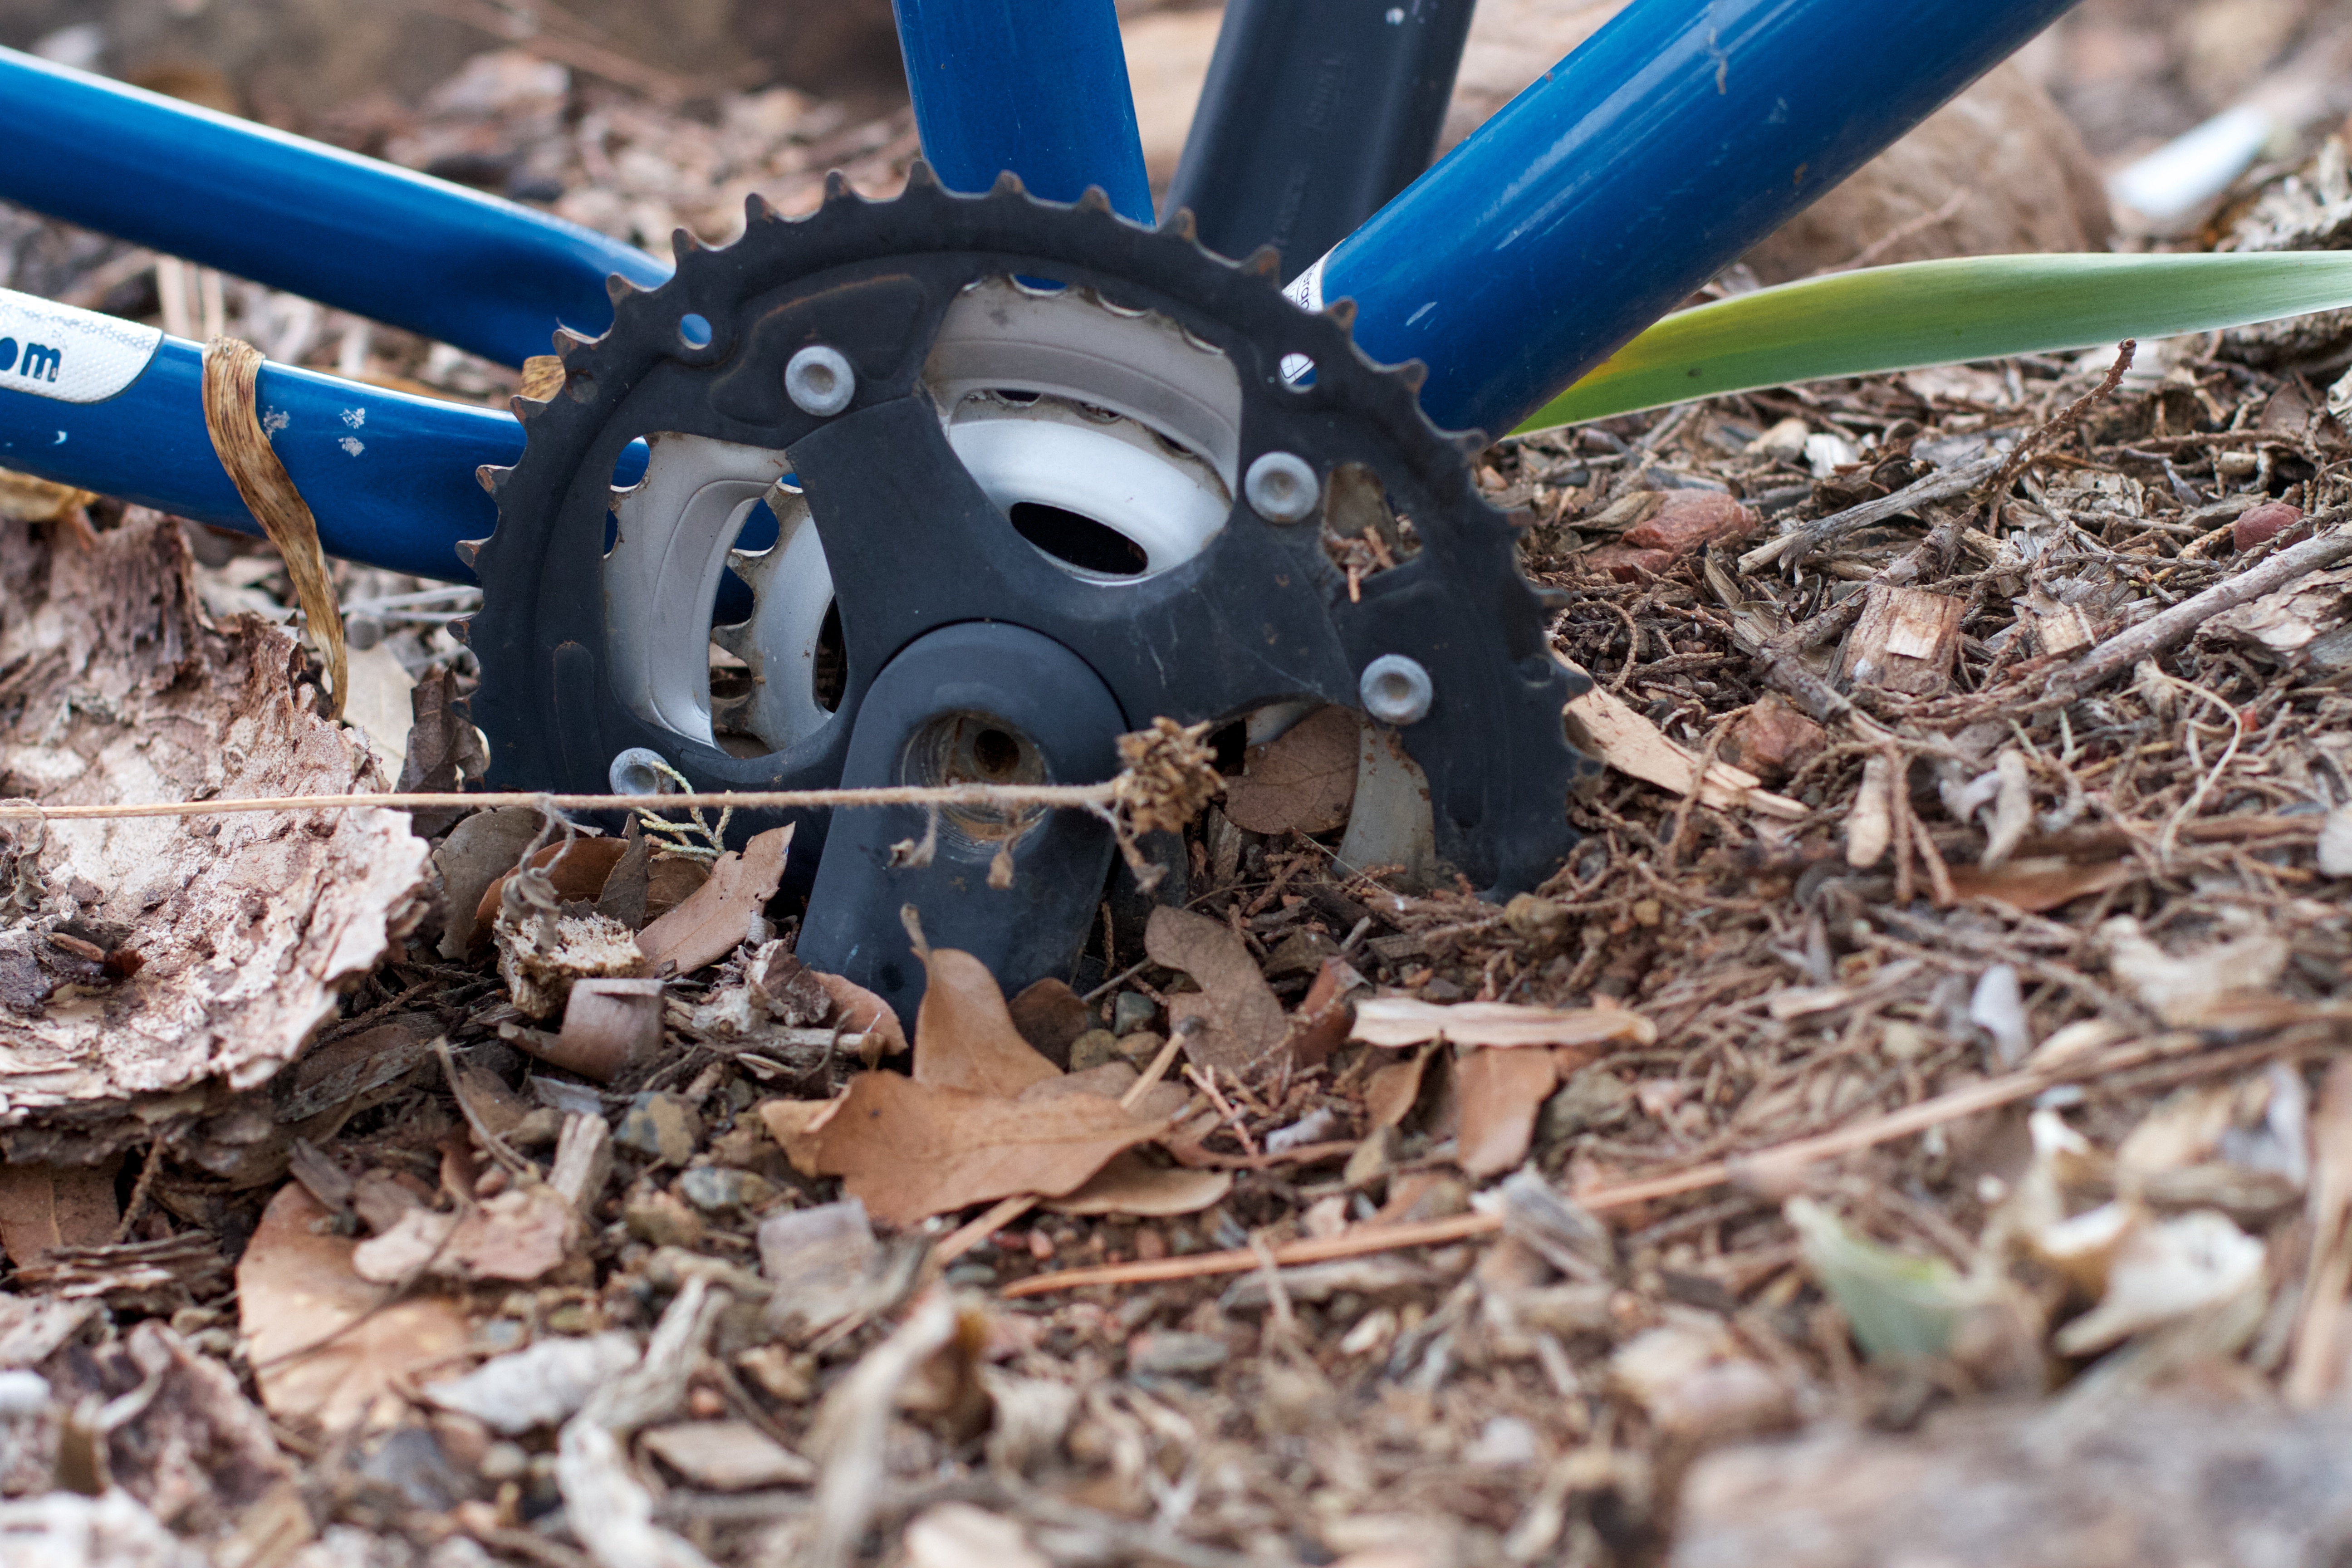
wheel, bicycle, vehicle, motorcycle, soil, mountain bike